Ulpia Severina

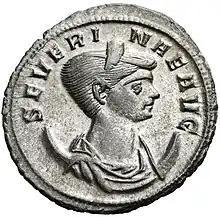
Antoninianus of Severina

Ulpia Severina was Roman empress as the wife of Roman emperor Aurelian from 270 to 275. Severina is unmentioned in surviving literary sources and known only from coinage and inscriptions, and as a result, very little is known about her. Her Ulpia suggests that she may have been related either to Emperor Trajan (r. 98–117) or the usurper Laelianus (r. 269), as they share the same nomen, and perhaps from Dacia, where the name was common. It is not known when she married Aurelian, but it might have been before he became emperor. She was probably proclaimed in the autumn of 274.